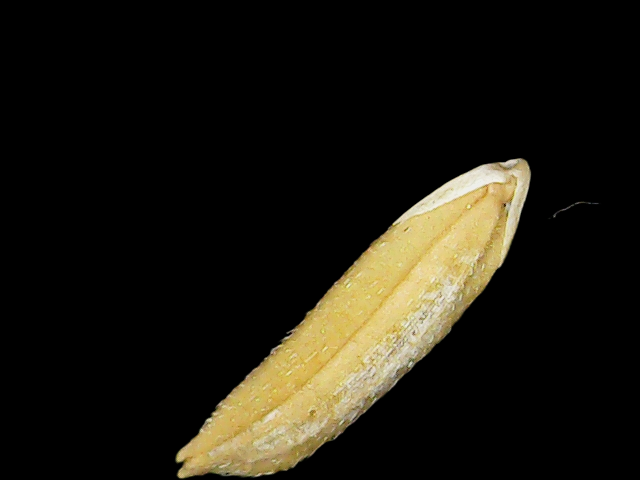
Rice variety: Binadhan21